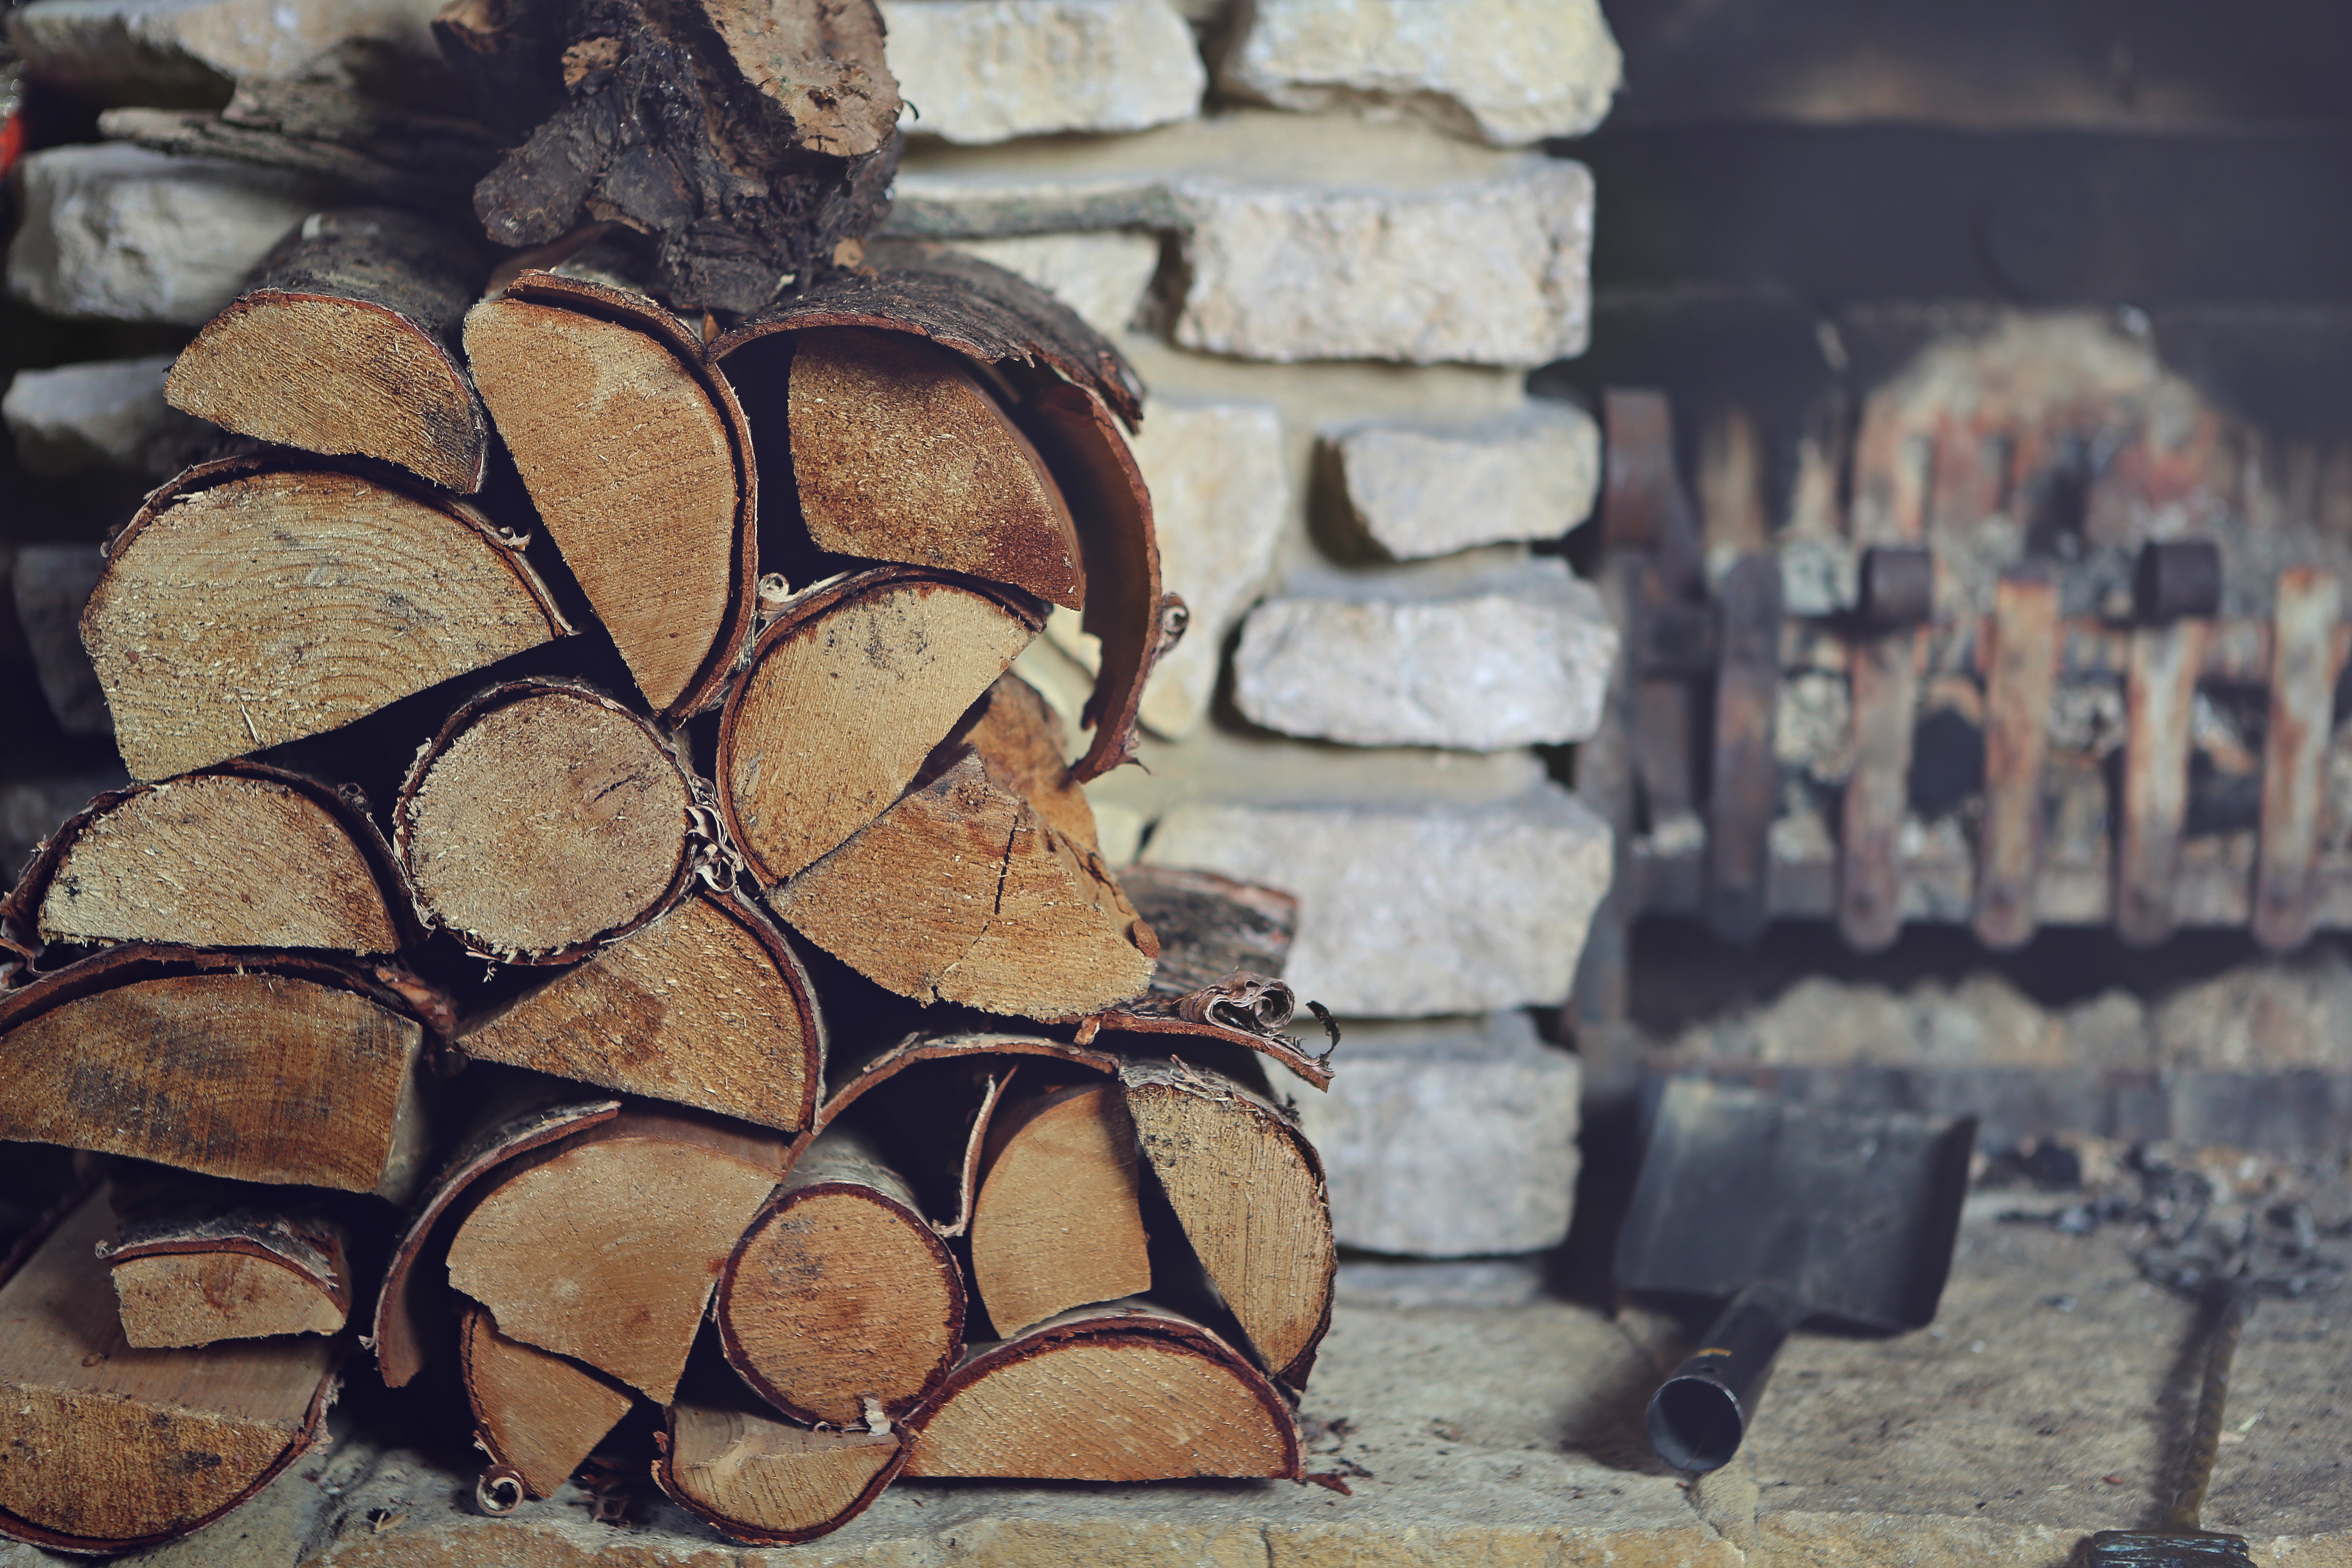
wood, wall, log, fireplace, firewood, art, spade, carving, ancient history